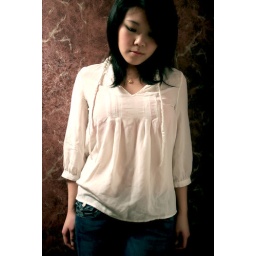
Girl in the white shirt